Tobu 8000 series

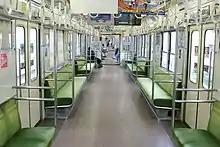
Interior view of a Tojo Line 8000 series, July 2008

The Tōjō Line fleet based at Shinrinkōen Depot consists of 11 four-car trainsets. These are used in local driver-only operation services north of Ogawamachi, where four sets are required every day.